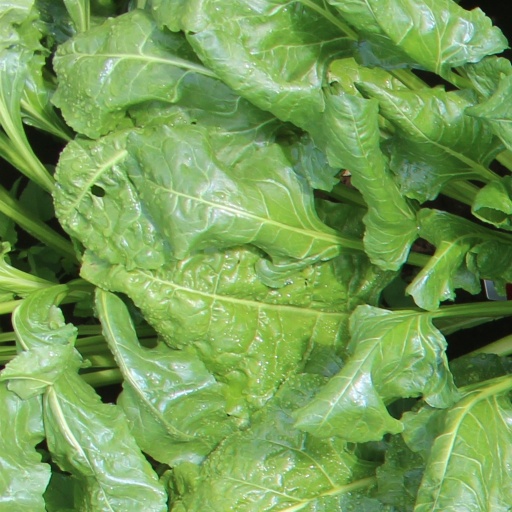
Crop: sugar beet